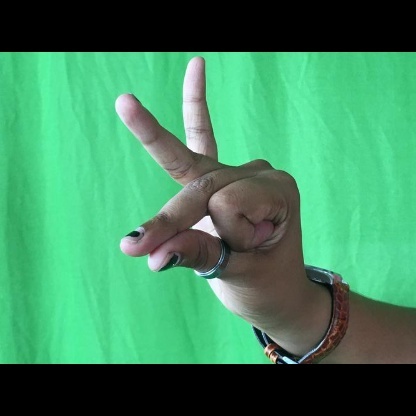
Mudra: Bramaram